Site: brandenburg
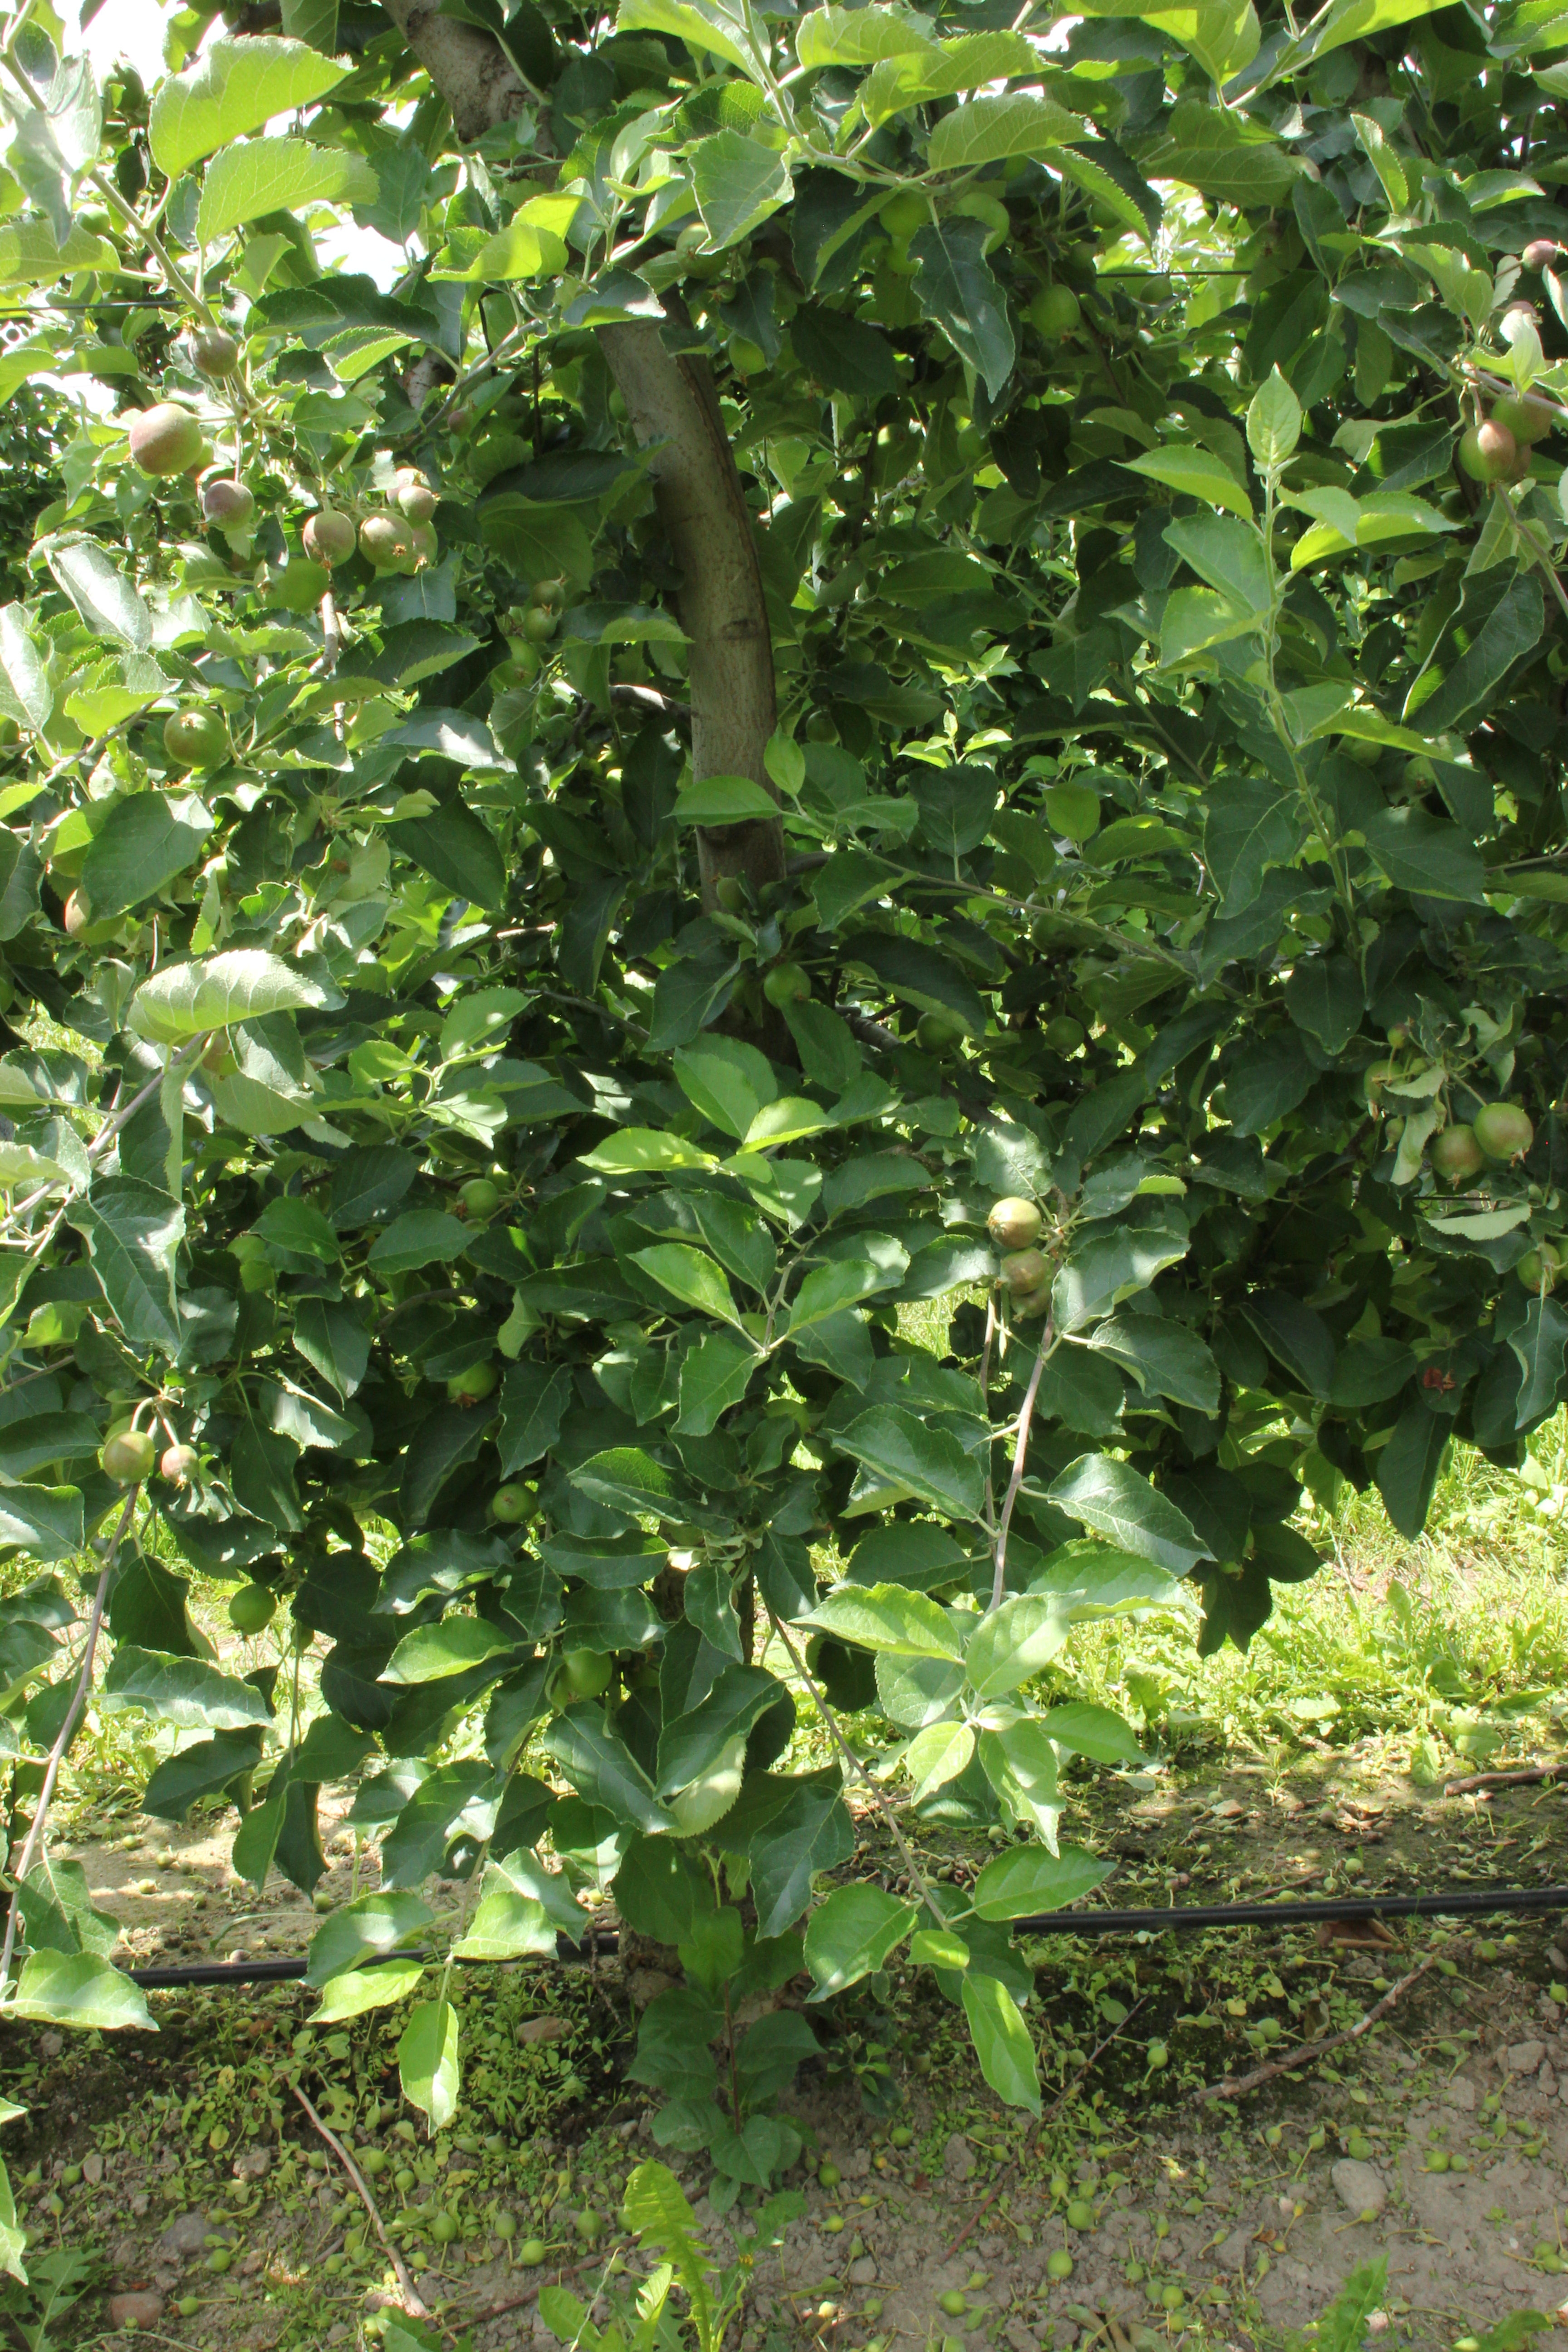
Growth stage (BBCH 73): Development of fruit